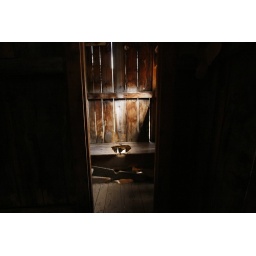
An inside bathroom in an old abandoned house in the mountains.